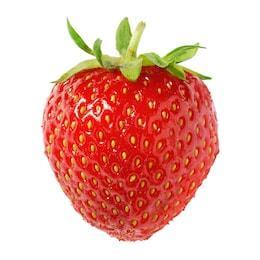
Label: Strawberry